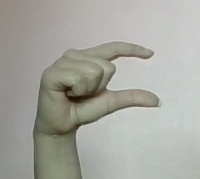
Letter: dal